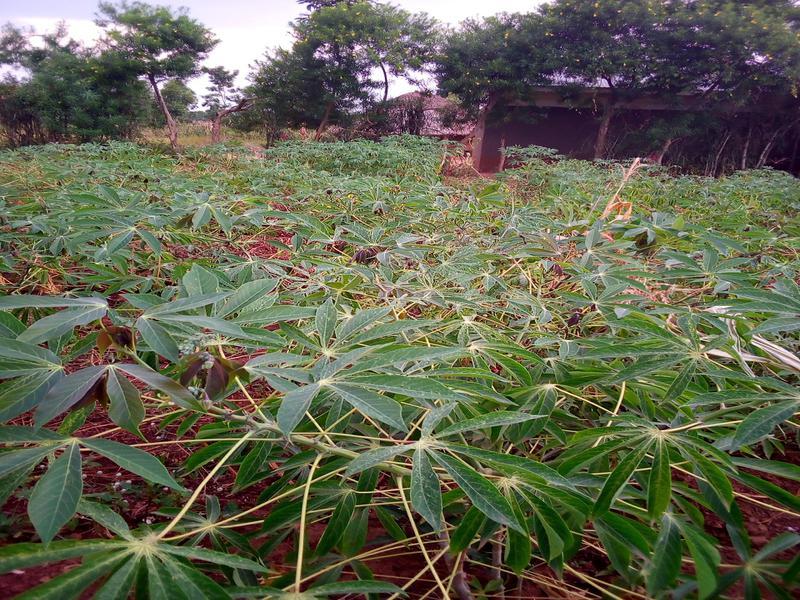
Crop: cassava
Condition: green_mottle